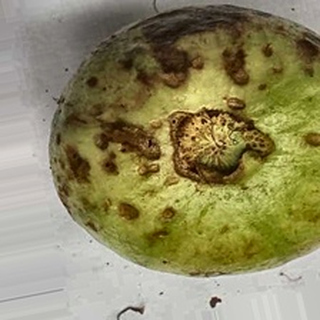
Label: guava_anthracnose